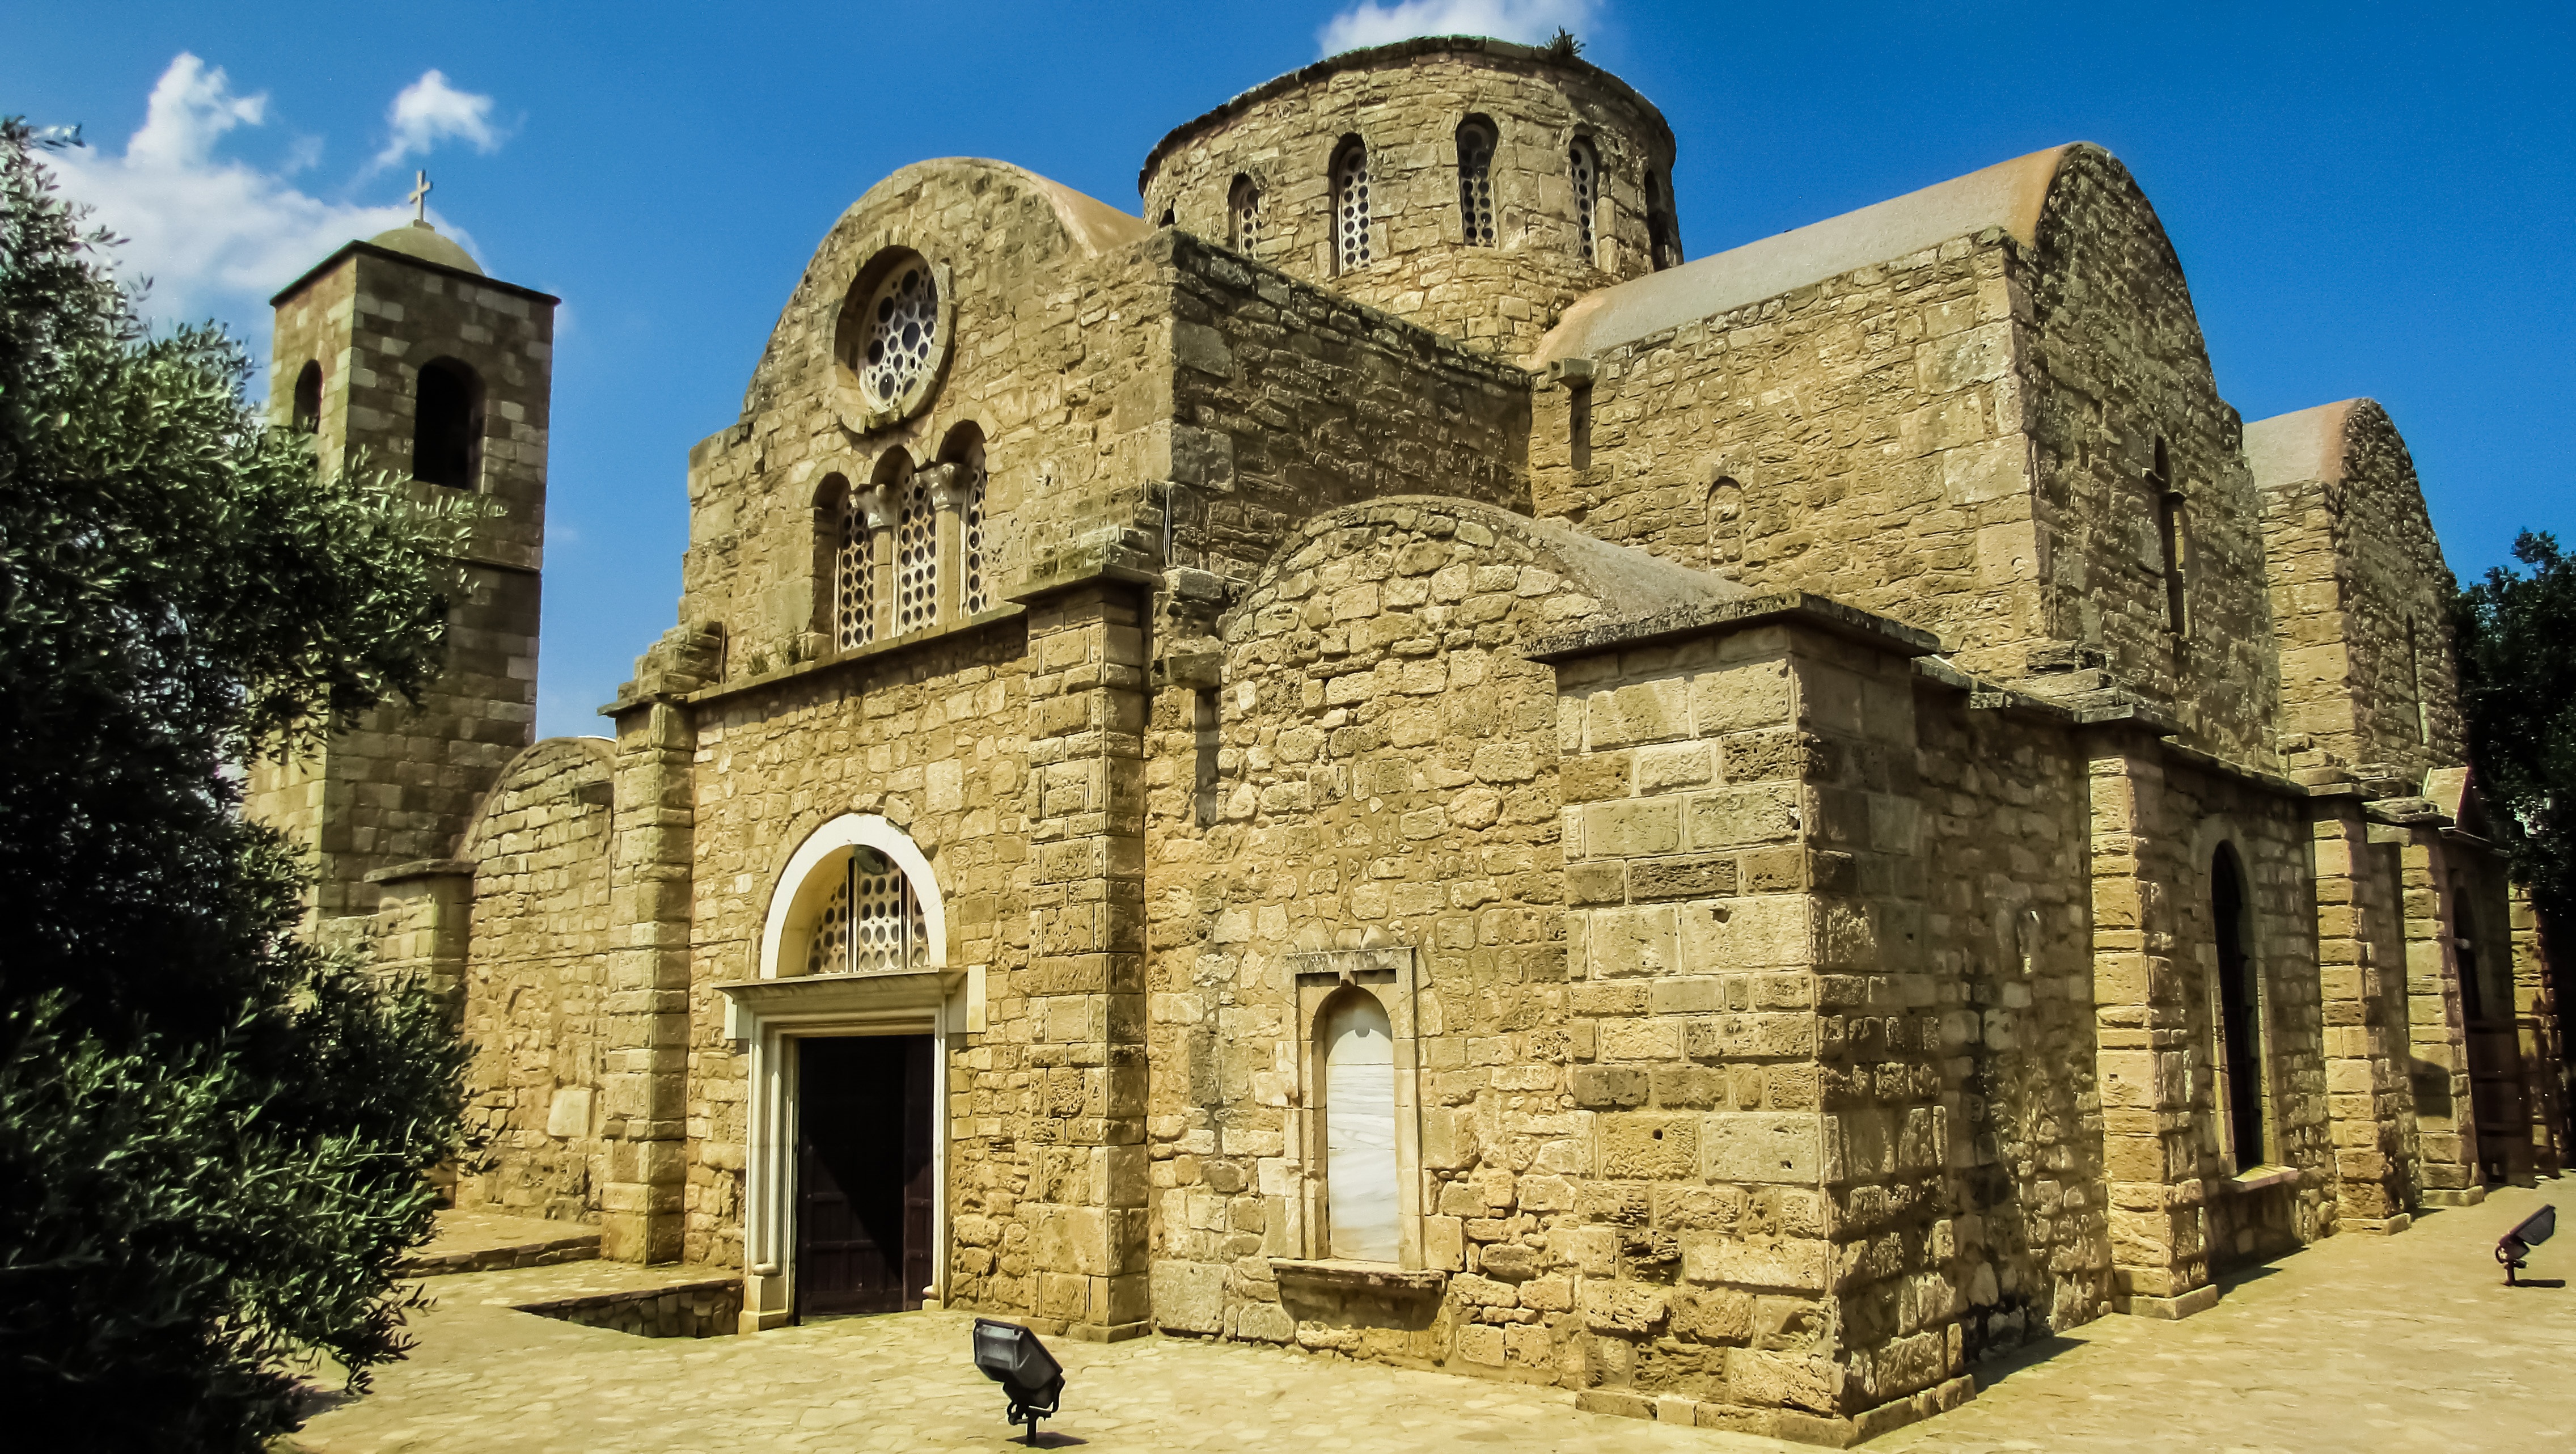
building, old, monument, religion, sightseeing, church, chapel, place of worship, medieval architecture, monastery, synagogue, history, abbey, historical, middle ages, cyprus, historic site, famagusta, ayios varnavas, ancient history, spanish missions in california